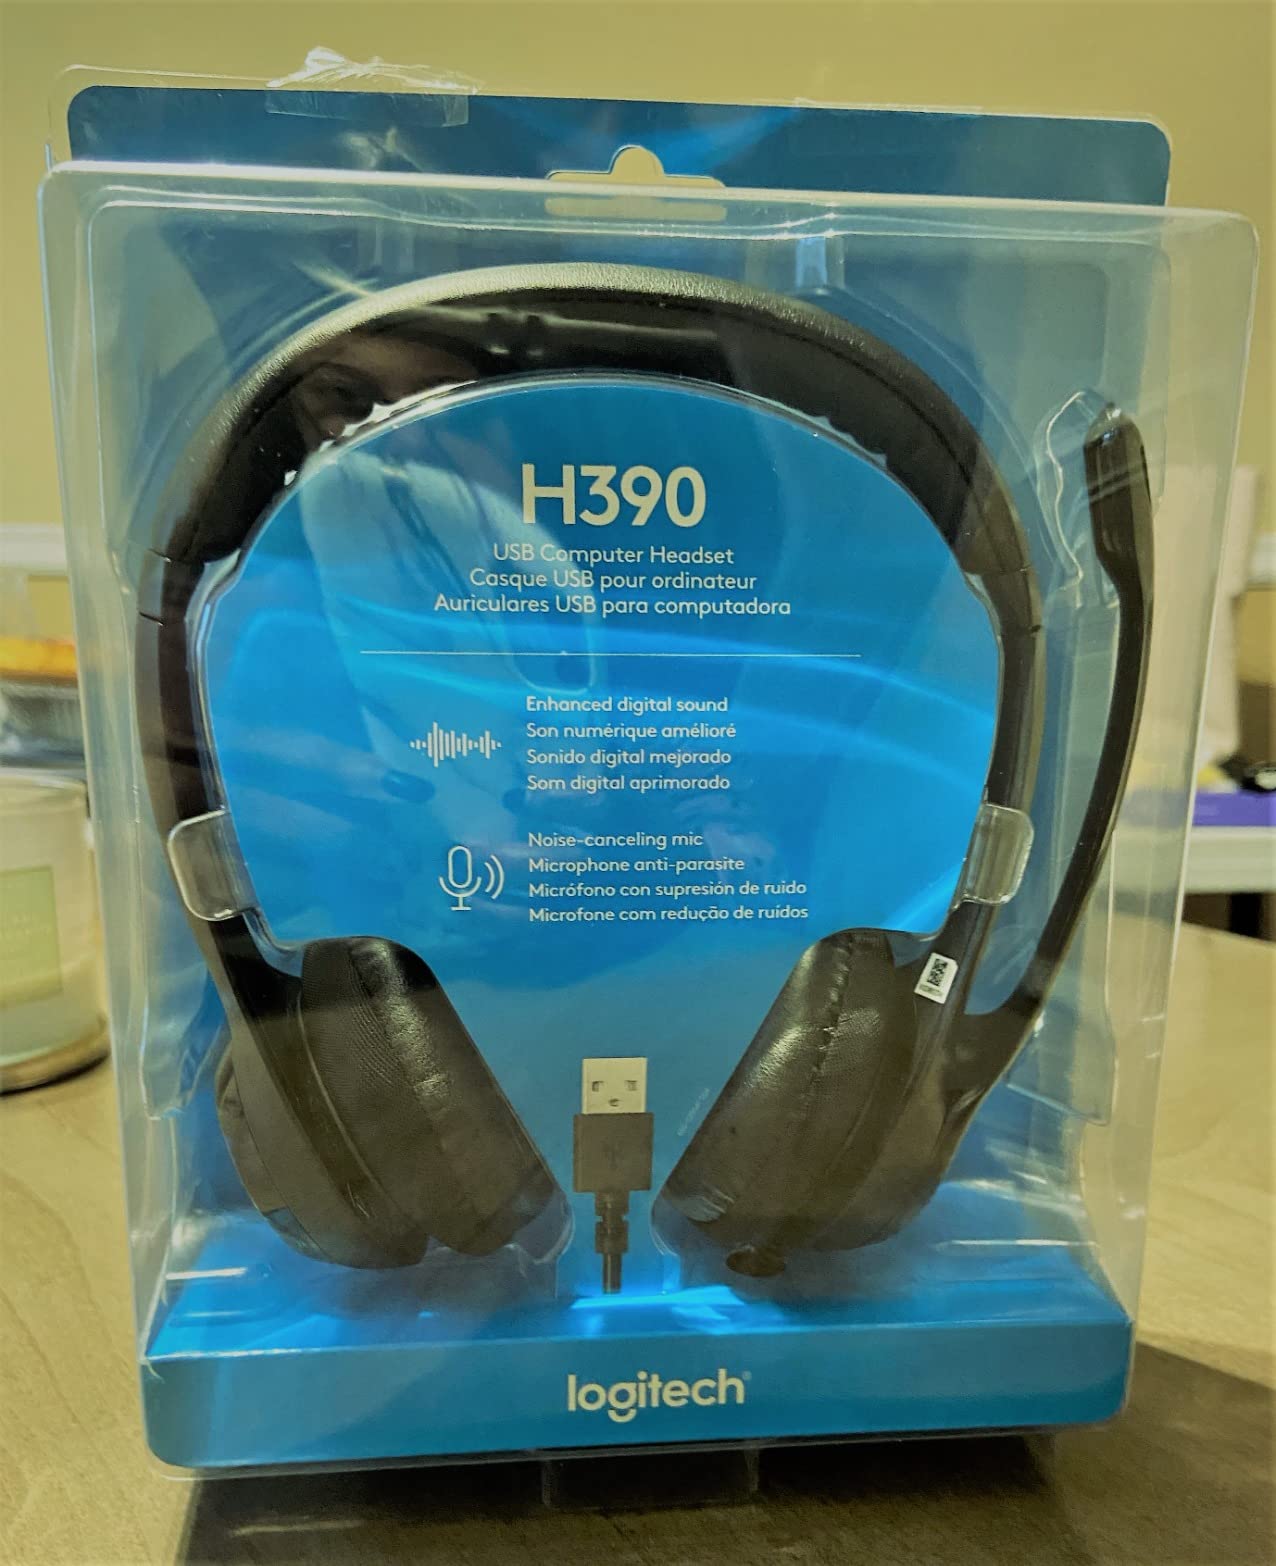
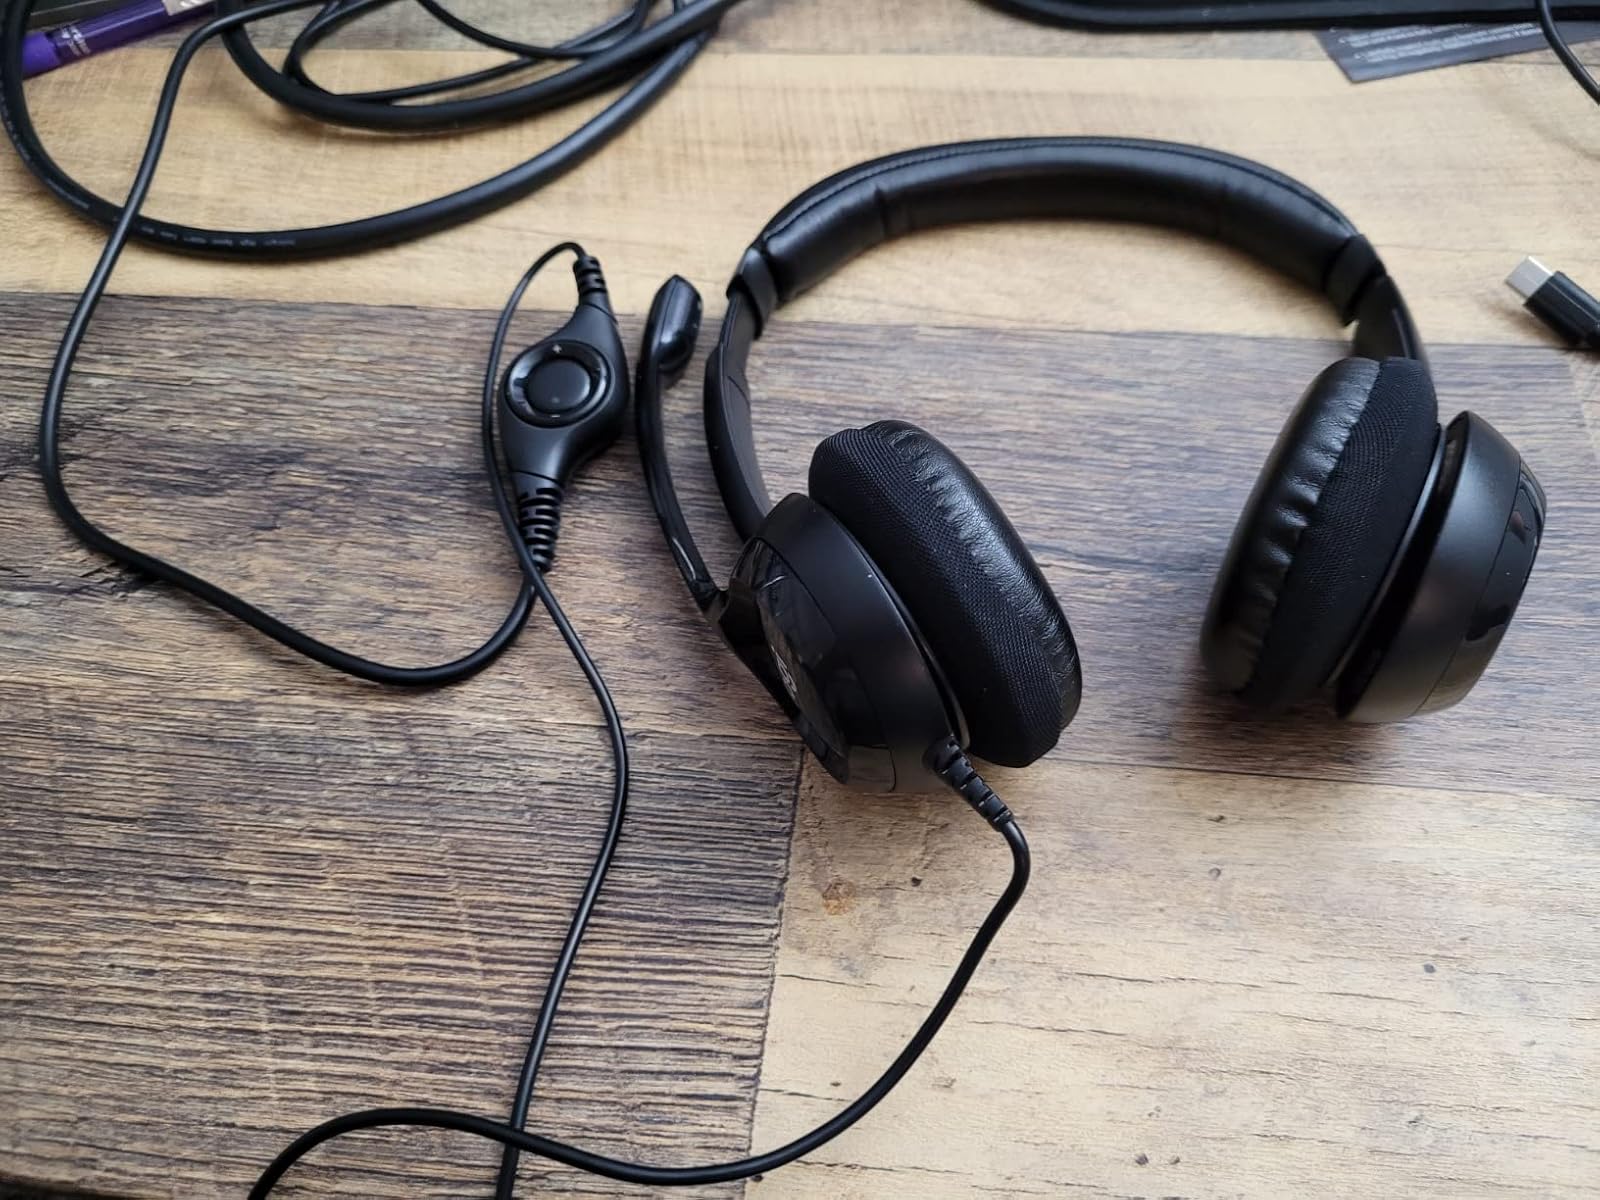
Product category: headphones
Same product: yes